Miguel Irigaray Gorría

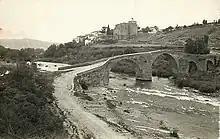
Aoiz, early 20h c.

Ahead of the 1901 elections Irigaray initially declared having been uninterested; when an umbrella organization Unión de Católicos asked him to be its representative in another Navarrese district of Aoiz he declined, quoting poor health. However, he eventually accepted the proposal, especially that also the Integrists agreed to support him. Irigaray's rival was supposed to be the local liberal cacique from Roncal , who had held the mandate during 3 previous terms. However, thanks to backstage agreement between the Carlists and their arch-enemies, Liberals, Gayarre decided to stand in Málaga and in last minute he withdrew from the race in Aoiz; in result, Irigaray was elected unopposed and joined the 6-member Carlist minority.